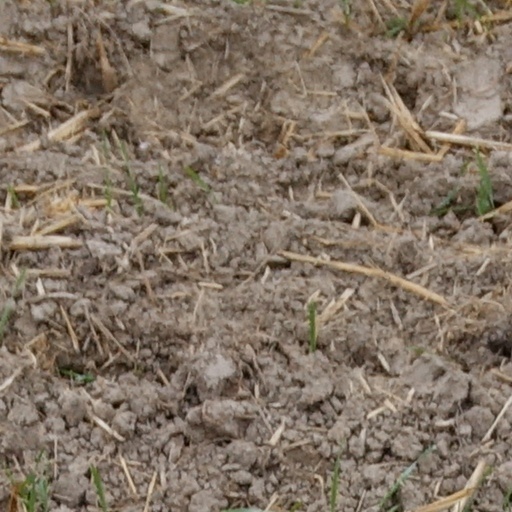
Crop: wheat